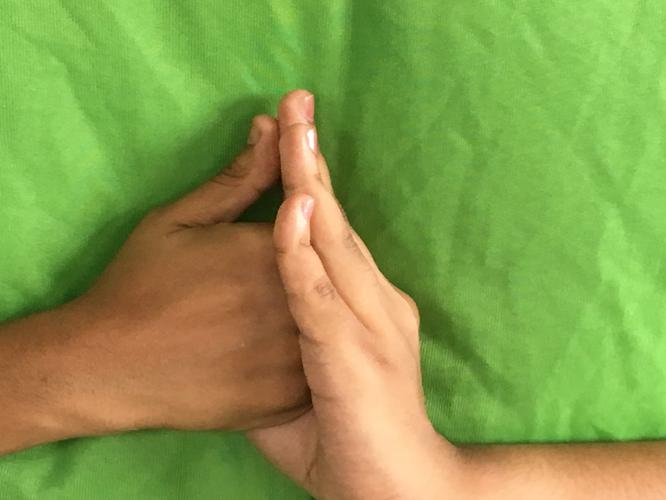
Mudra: Shanka
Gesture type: double_hand